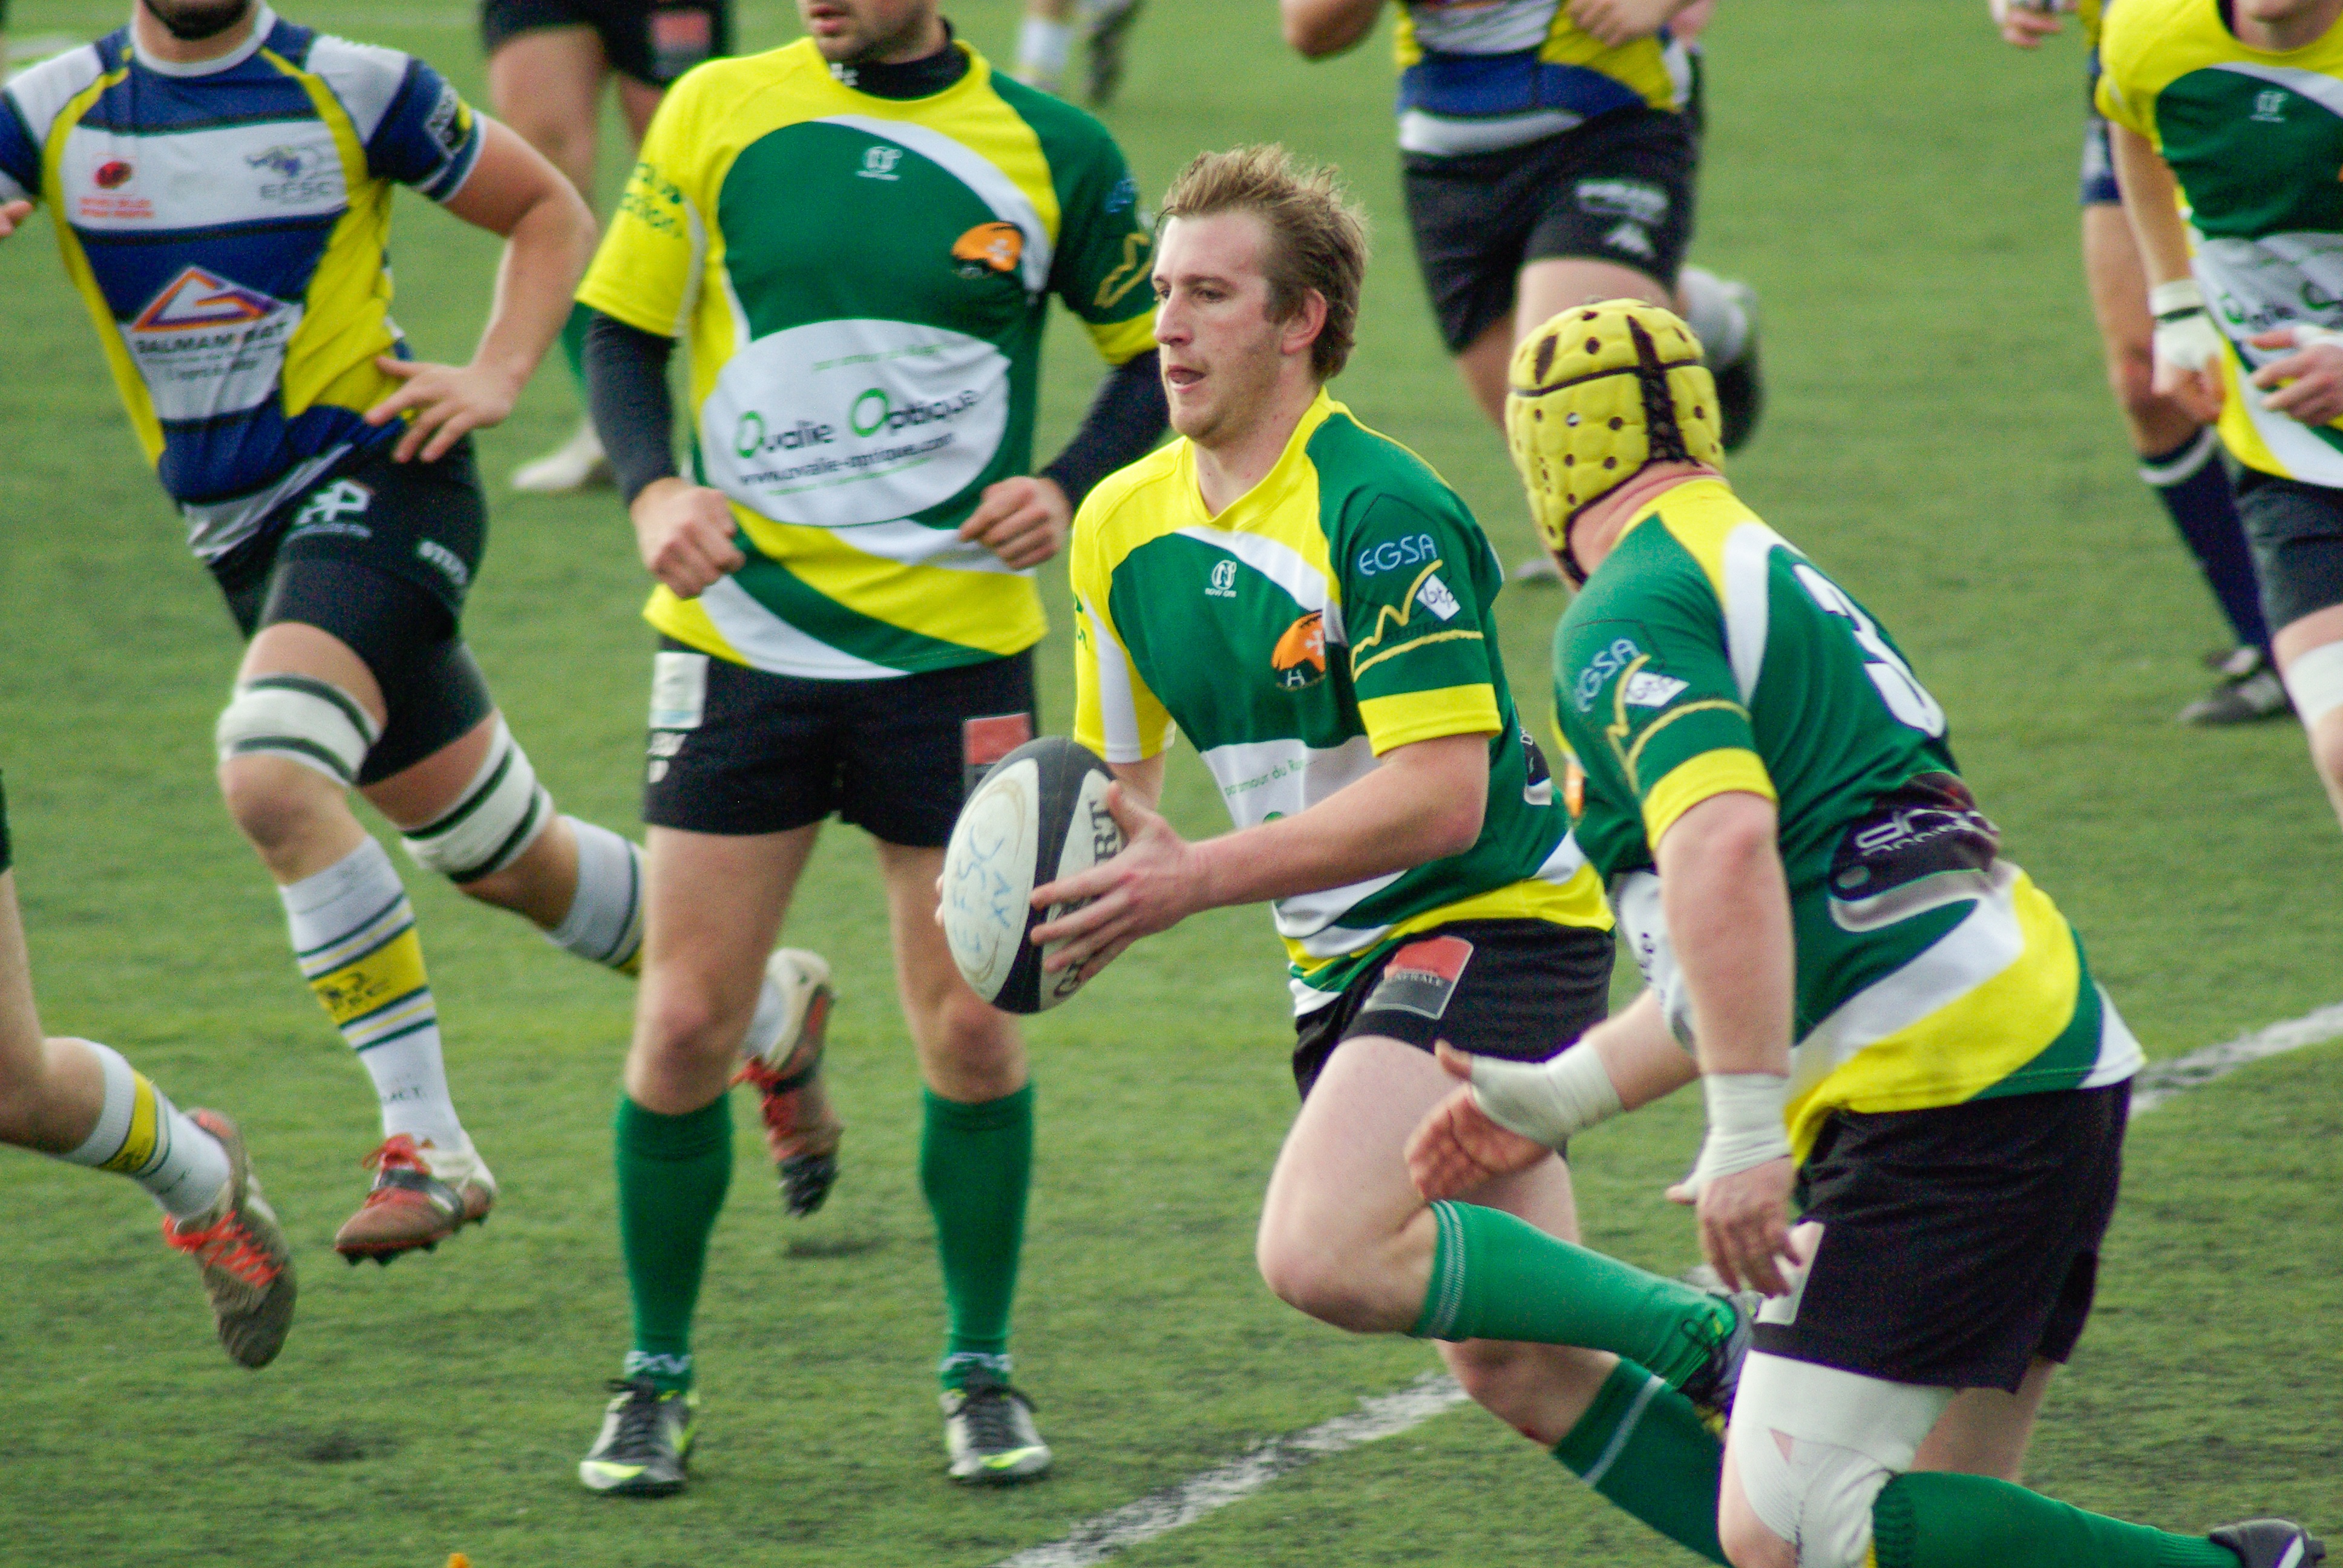
soccer, player, rugby, team, sports, ball, match, tackle, teams, football player, ball game, team sport, rugby football, rugby union, rugby league, rugby sevens, australian rules football